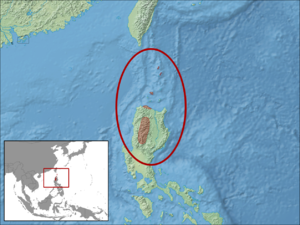
Eutropis bontocensis est une espèce de sauriens de la famille des Scincidae.